Desmond Elliot

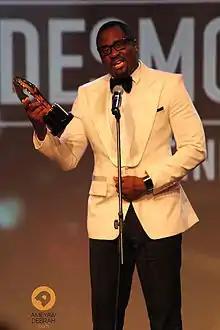
Elliot at the 2014 Africa Magic Viewers Choice Awards in Lagos

Desmond Oluwashola Elliot (born 4 February 1974) is a Nigerian actor, film director and politician. He was elected as a lawmaker of the Lagos State House of Assembly, Surulere Constituency in the 11 April 2015 Nigerian General Elections. Elliot competed to become the ambassador for the Face of Hope Project, a non-profit combatting illiteracy amongst Nigerian youth.